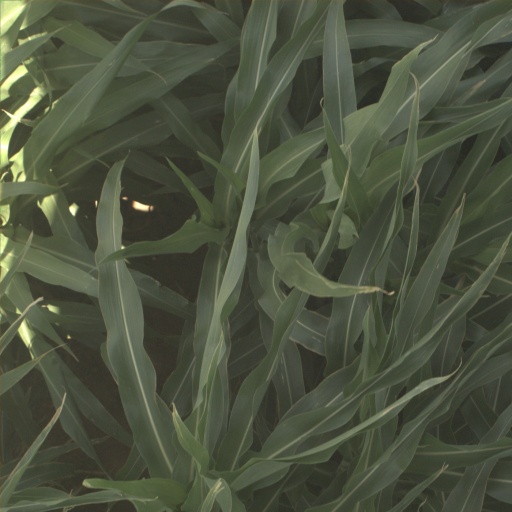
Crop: sorghum